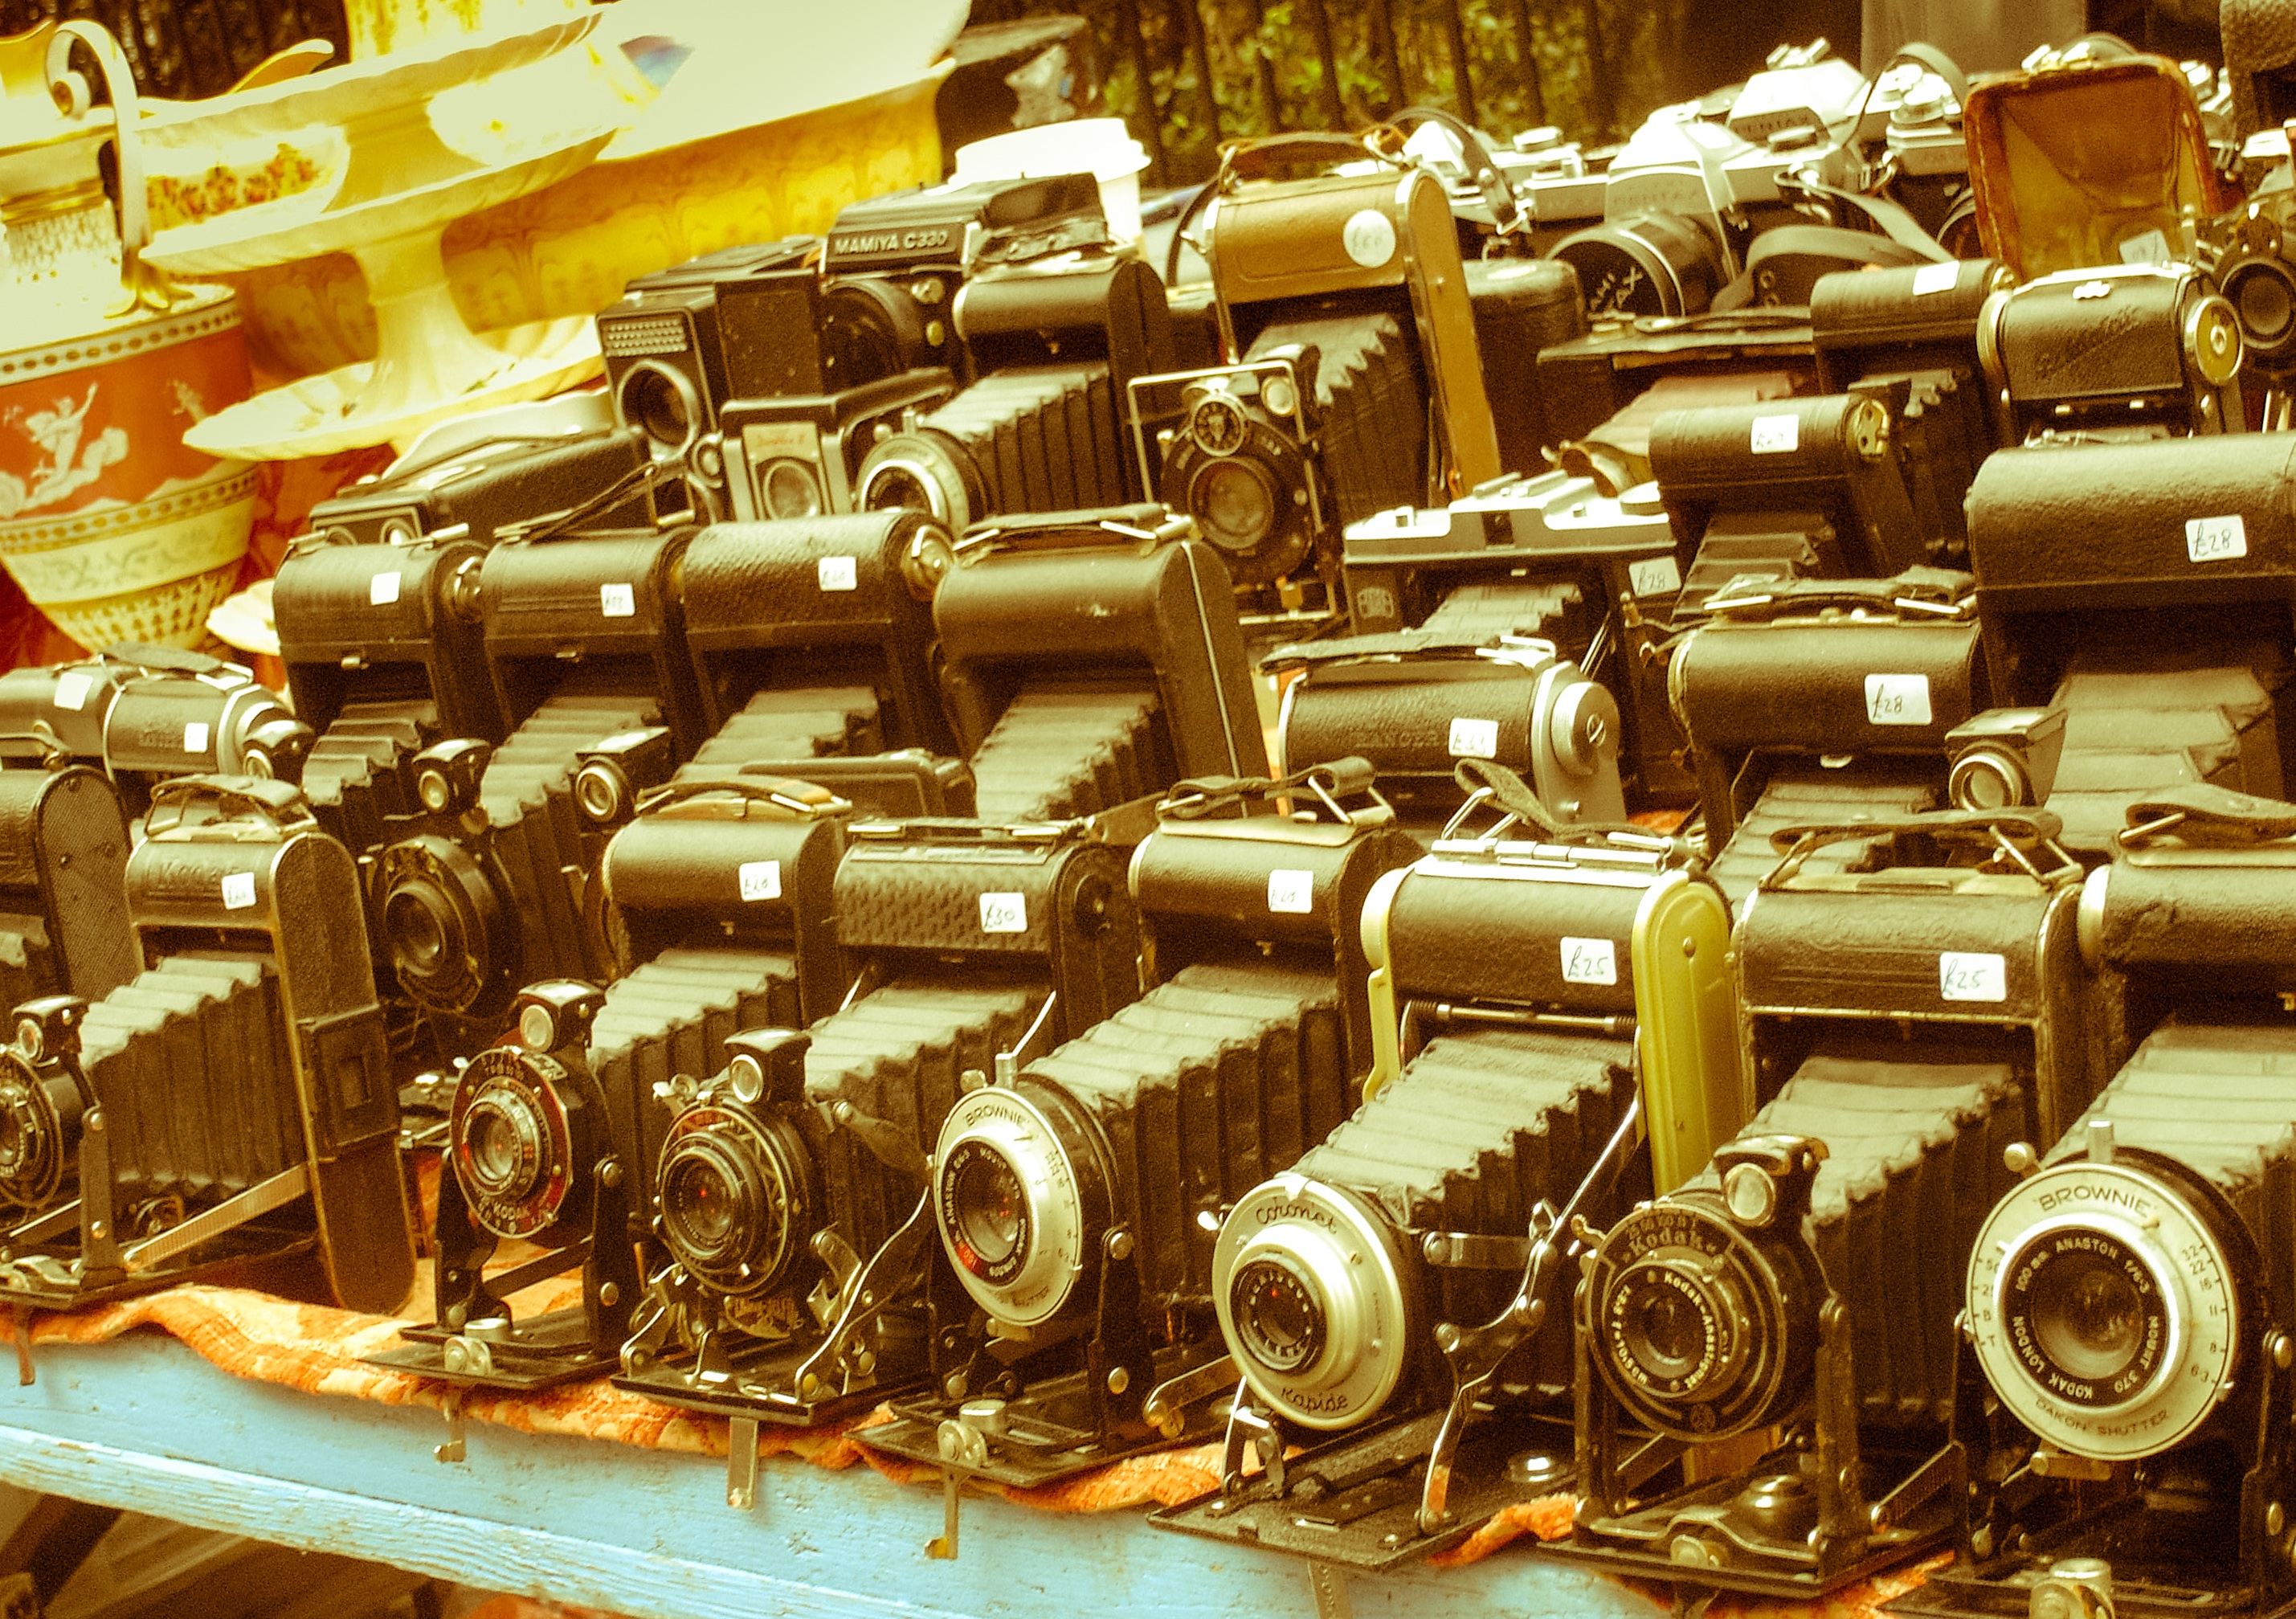
metal, industry, musical instrument, engine, aircraft engine, automotive engine part